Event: Nepal Earthquake
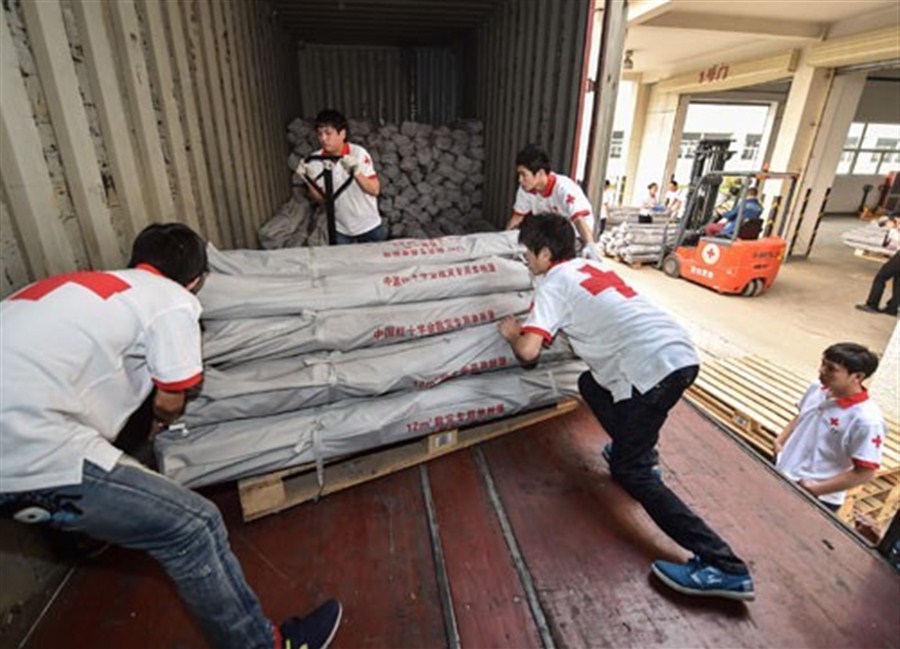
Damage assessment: no_damage